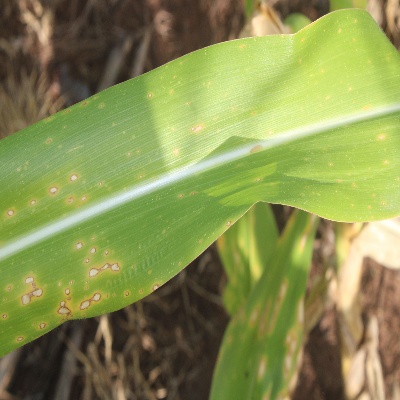
Crop: Maize
Condition: leaf blight